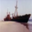
Label: ship